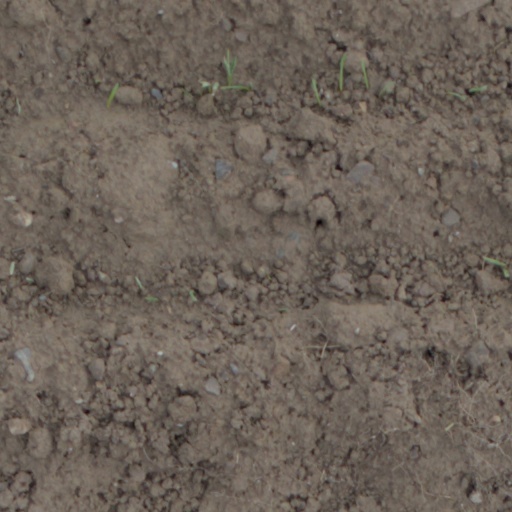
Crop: wheat